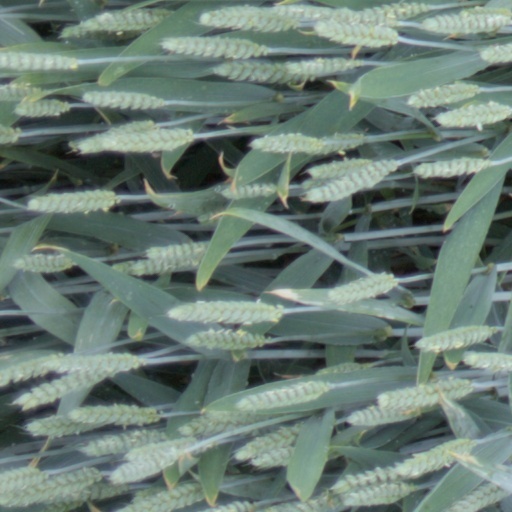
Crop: wheat